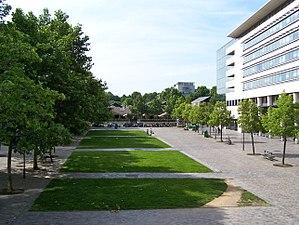
La place des Vins-de-France est une voie située dans le quartier de Bercy du 12ᵉ arrondissement de Paris.